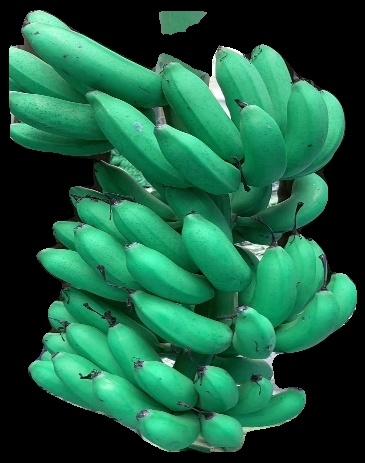
Variety: rasbale
Grade: grade1